London Marathon

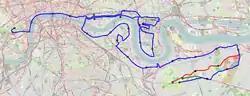
Course map

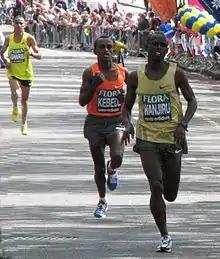
The top three men, Samuel Wanjiru, Tsegay Kebede, and Jaouad Gharib, near the end of the 2009 marathon

The marathon is run over a largely flat course around the River Thames, and spans .